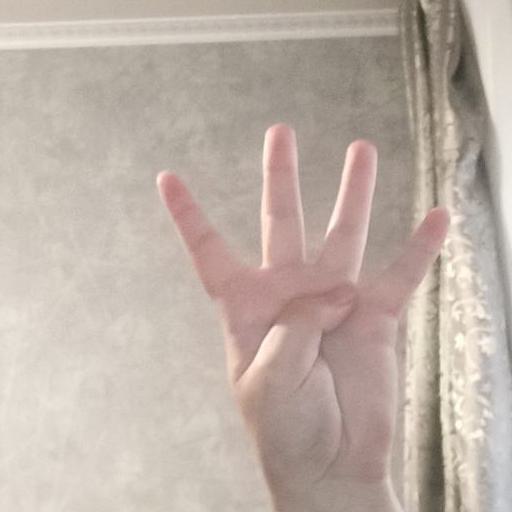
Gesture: four